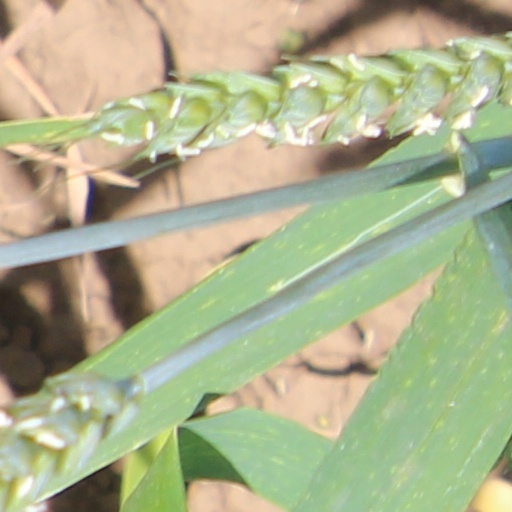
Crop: wheat